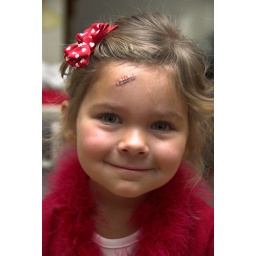
Lenka's 7 stitches following her run in with the coffee table. She won't be jumping on the couch anymore.